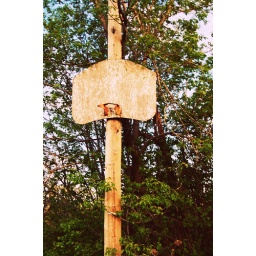
An abandoned basketball hoop surrounded by grass and trees.